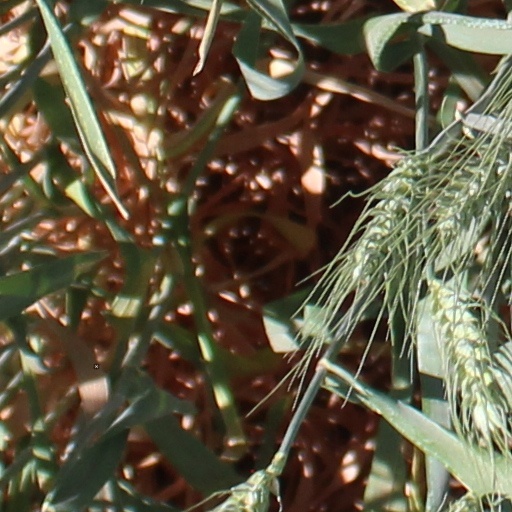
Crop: wheat